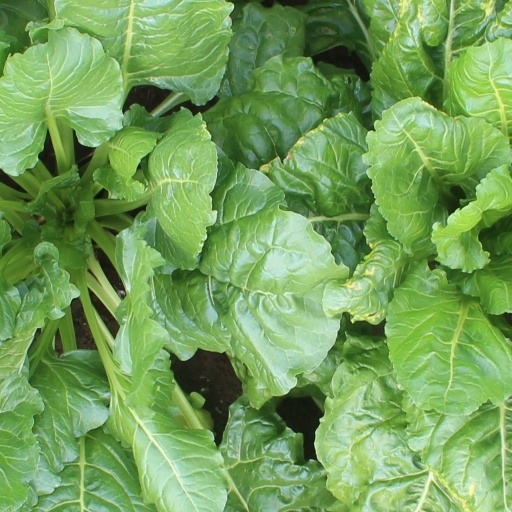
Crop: sugar beet